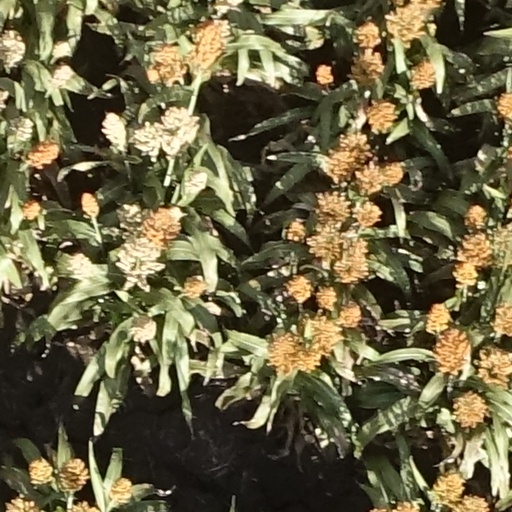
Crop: sorghum